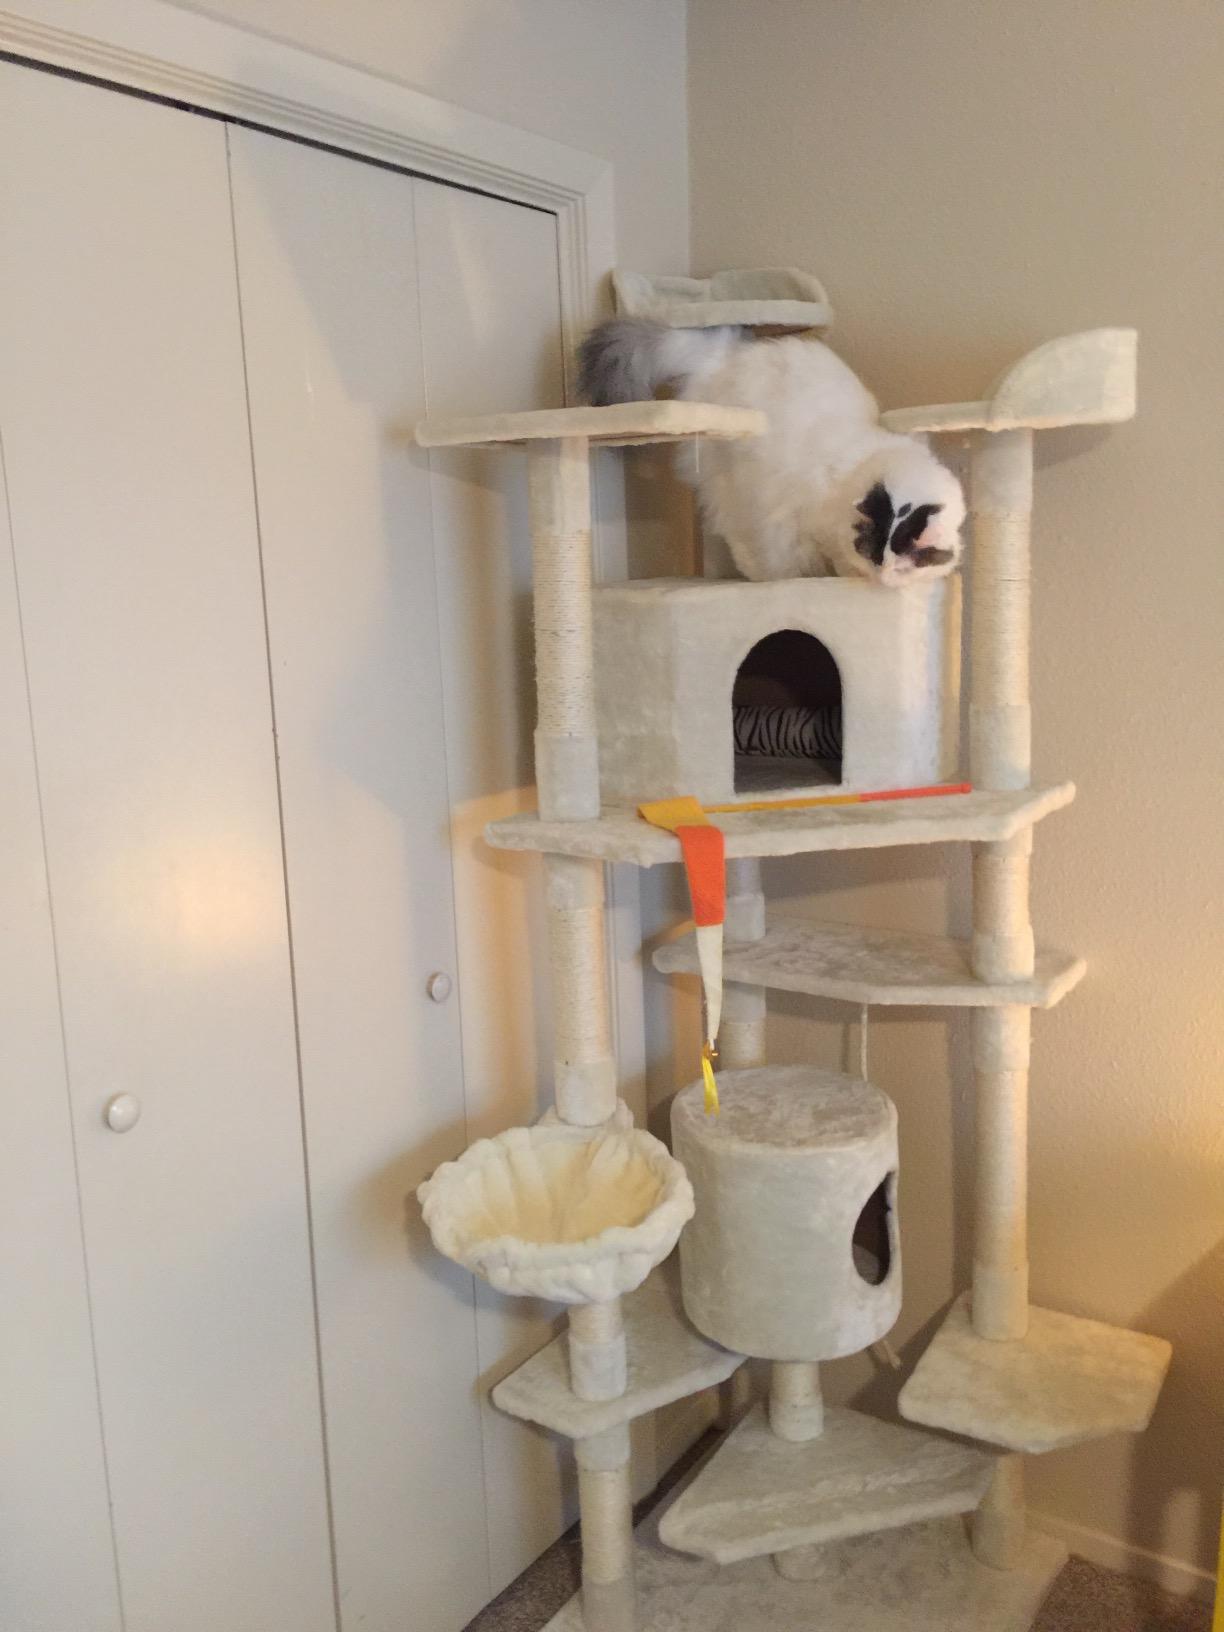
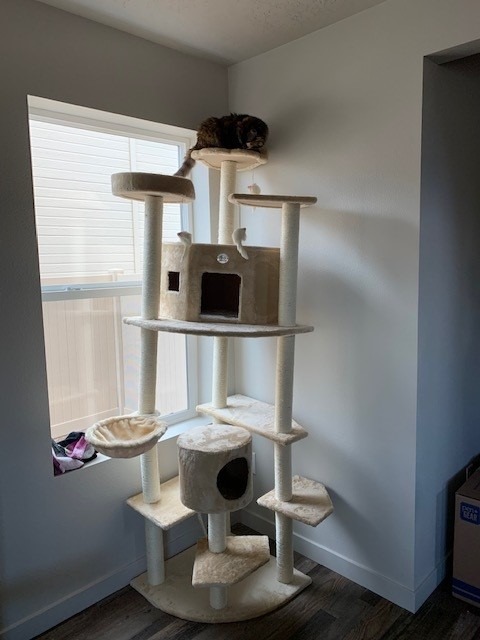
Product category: items_cat tree
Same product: no